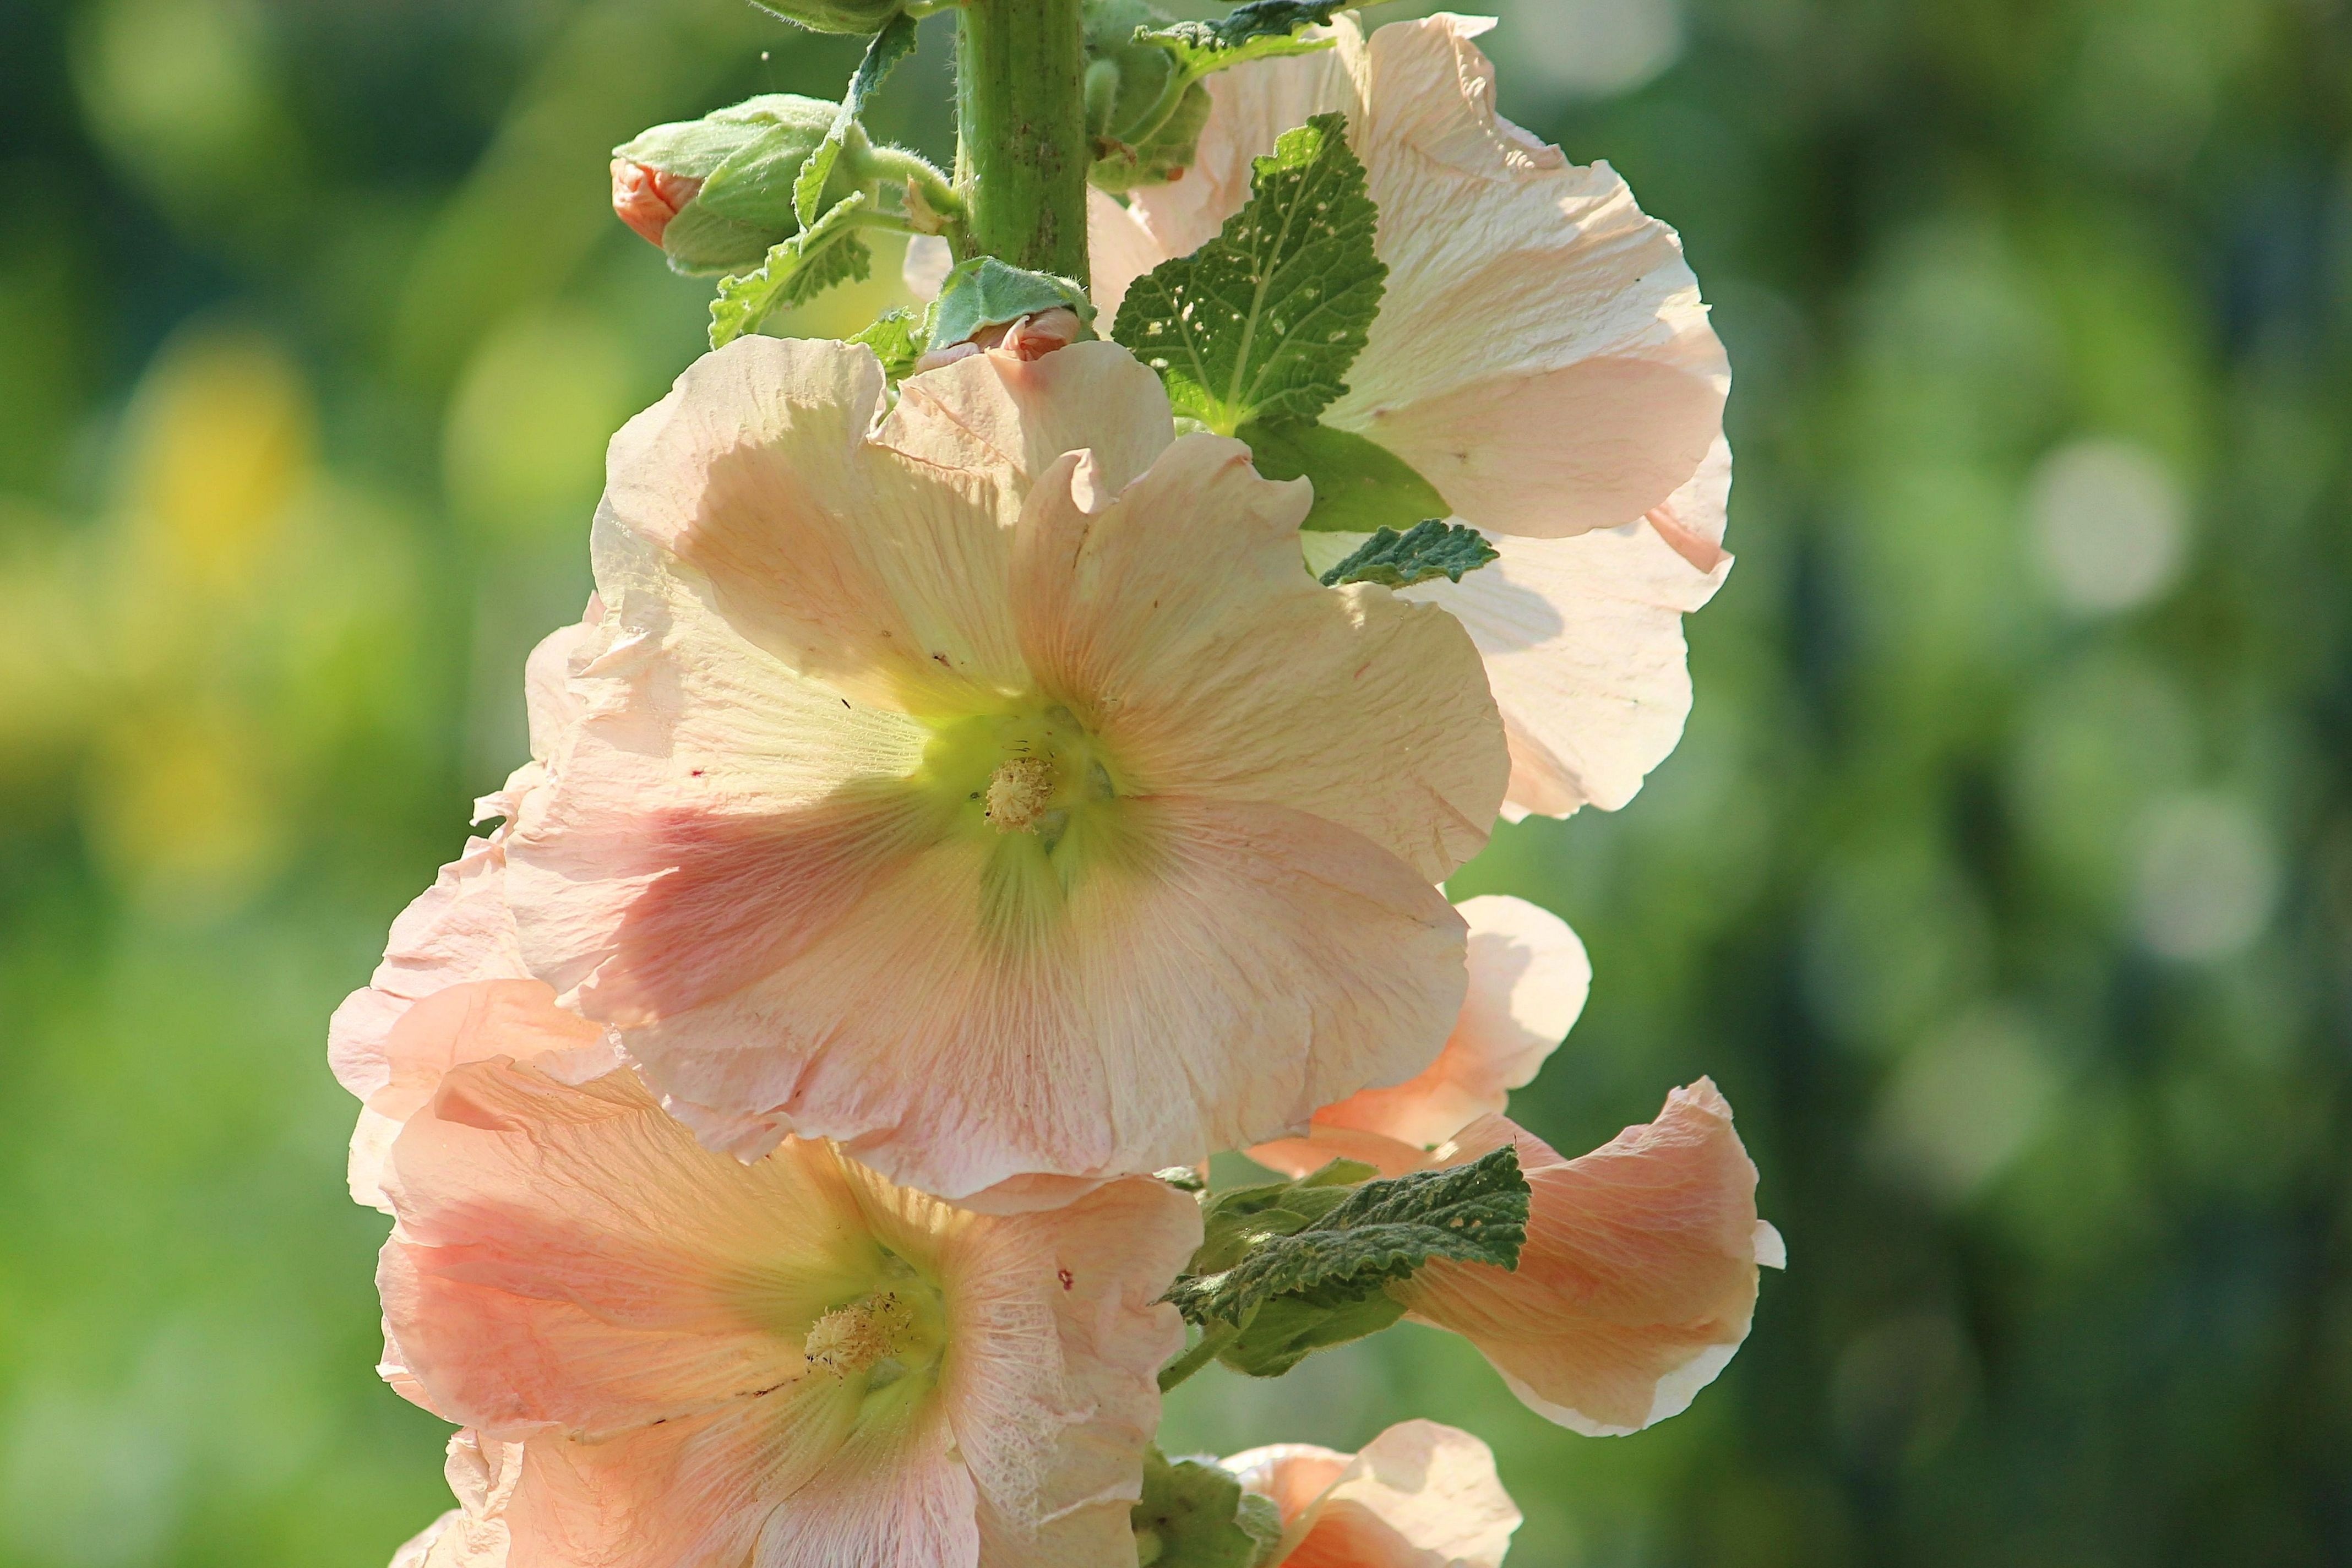
blossom, plant, flower, petal, produce, botany, garden, flora, hibiscus, malvales, hollyhocks, macro photography, flowering plant, mallow, stock rose, hollyhock flower, plant stem, land plant